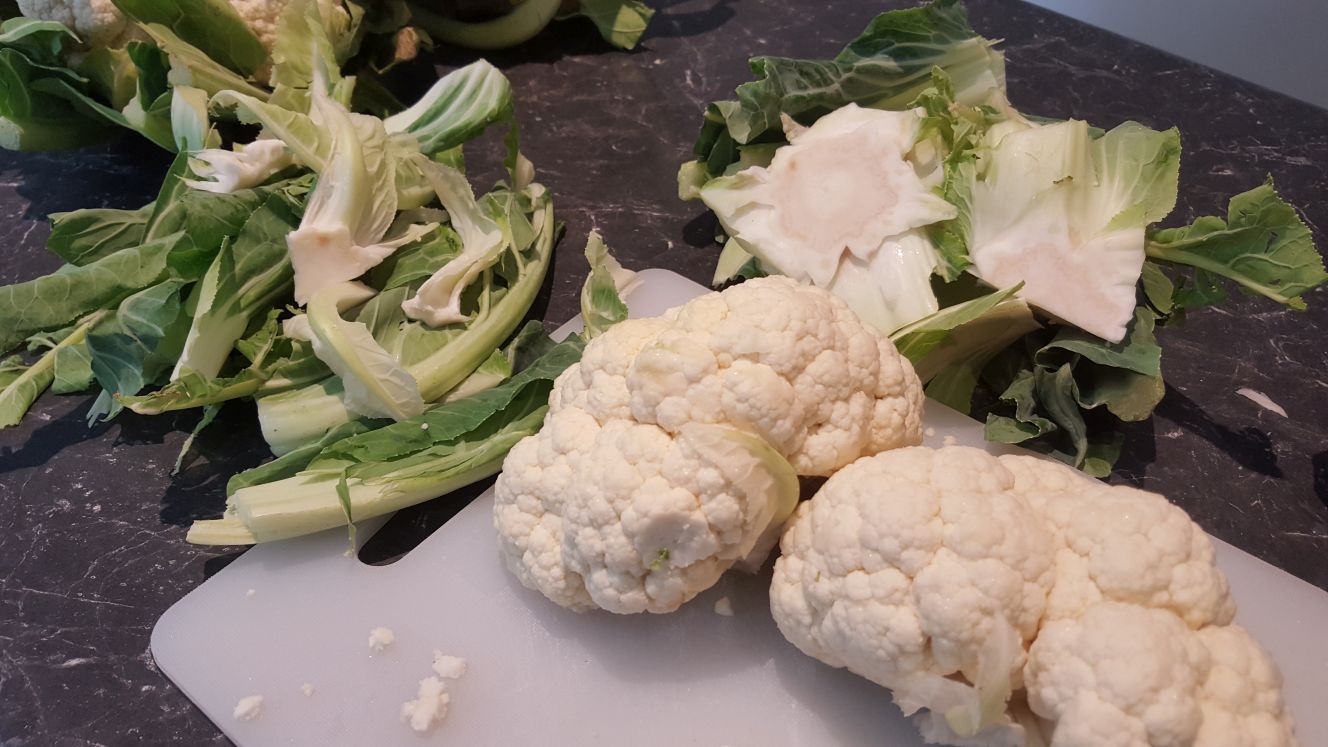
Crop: unknown
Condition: cauliflower